Dillon Bell

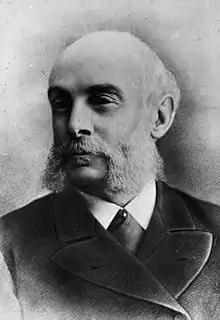
Sir Dillon Bell

Sir Francis Dillon Bell (8 October 1822 – 15 July 1898) was a New Zealand politician of the late 19th century. He served as New Zealand's third Minister of Finance (the first parliamentary finance minister), and later as its third Speaker of the House. The town of Bell Block near New Plymouth – on land Bell bought from the Puketapu iwi in 1849 – is named after him, as is Bell Street, Whanganui. Bell's son, Francis Henry Dillon Bell, became the first New Zealand born Prime Minister in 1925.